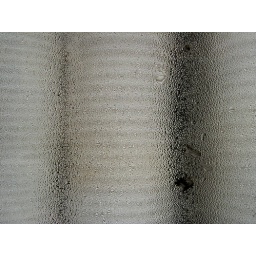
styrofoam foam cups in a steamy coffeehouse window